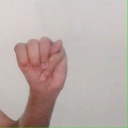
अक्षर: म